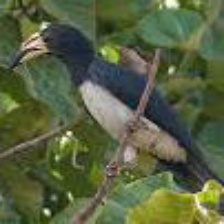
Species: AFRICAN PIED HORNBILL
Scientific name: TOCKUS FASCIATUS
ImageNet parent category: hornbill